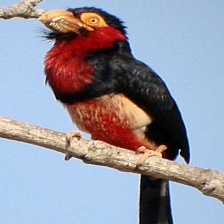
Species: BEARDED BARBET
Scientific name: LYBIUS DUBIUS